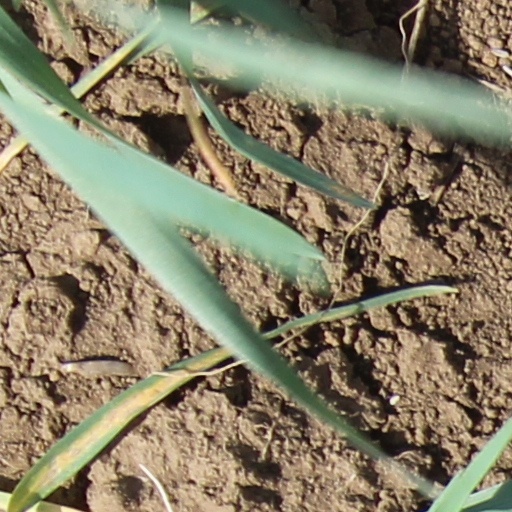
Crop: wheat